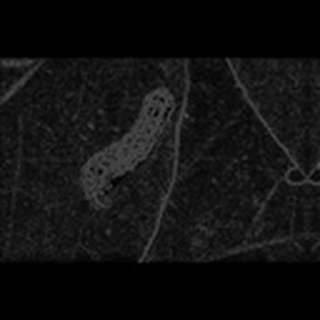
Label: cotton_army_worm